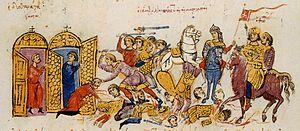
Thomas le Slave est un chef militaire byzantin du IXᵉ siècle particulièrement connu pour avoir mené une révolte de grande envergure contre l'empereur byzantin Michel II.